Pyramid of Neferirkare

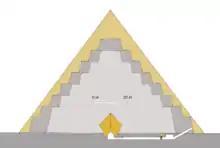
The three stages of the pyramid's construction. Light grey: original six step core of the planned step pyramid. Dark grey: extension project with two extra steps. Beige: planned granite casing. Internally, the corridor and three layer limestone gable roof of the ante- and burial- chamber are also depicted.

To convert the step into a genuine pyramid, the whole structure was extended outwards by about and raised a further two steps in height. This expansion project was completed in rough order with small stone fragments intended to be cased in red granite. The premature death of the king halted the project after only the lowest level(s) of the casing had been completed. The resultant base of the structure measured on each side, and, had the project been completed, the pyramid would have reached approximately in height with an inclination from base to tip of about 54°. Despite the incompleteness of the structure, the pyramid – which is of comparable size to Menkaure's pyramid at Giza – dominates its surrounds as a result of the position of its site standing on a hill some above the Nile delta.